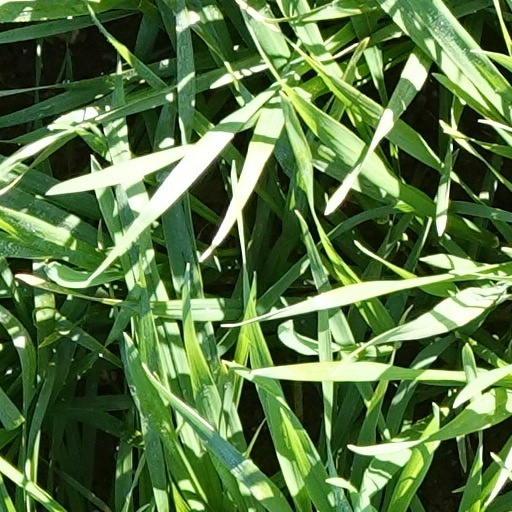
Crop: wheat